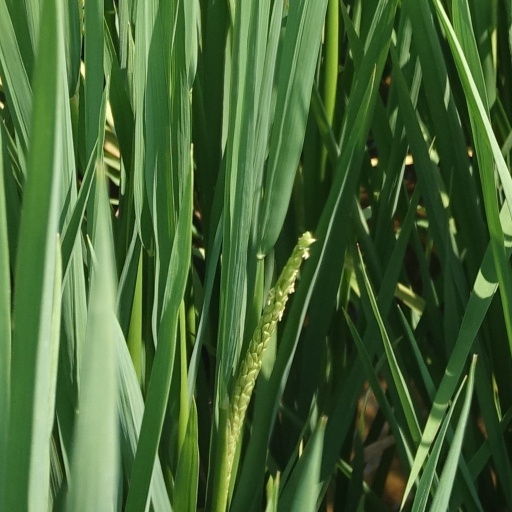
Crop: rice